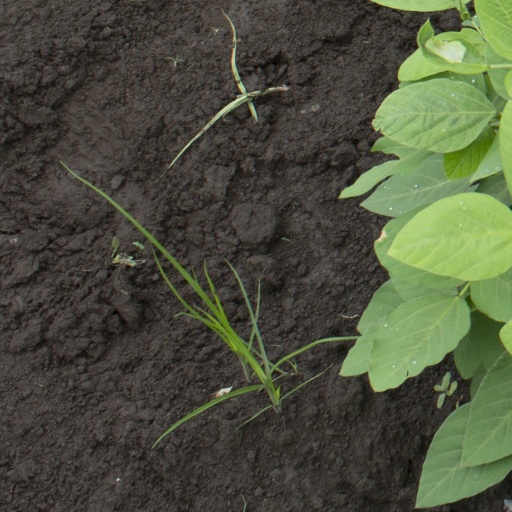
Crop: soybean